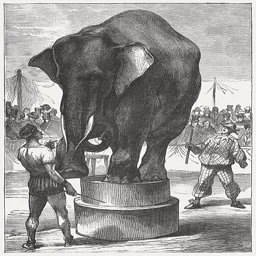
elephant , artist and person in the circus , published in vector art illustration